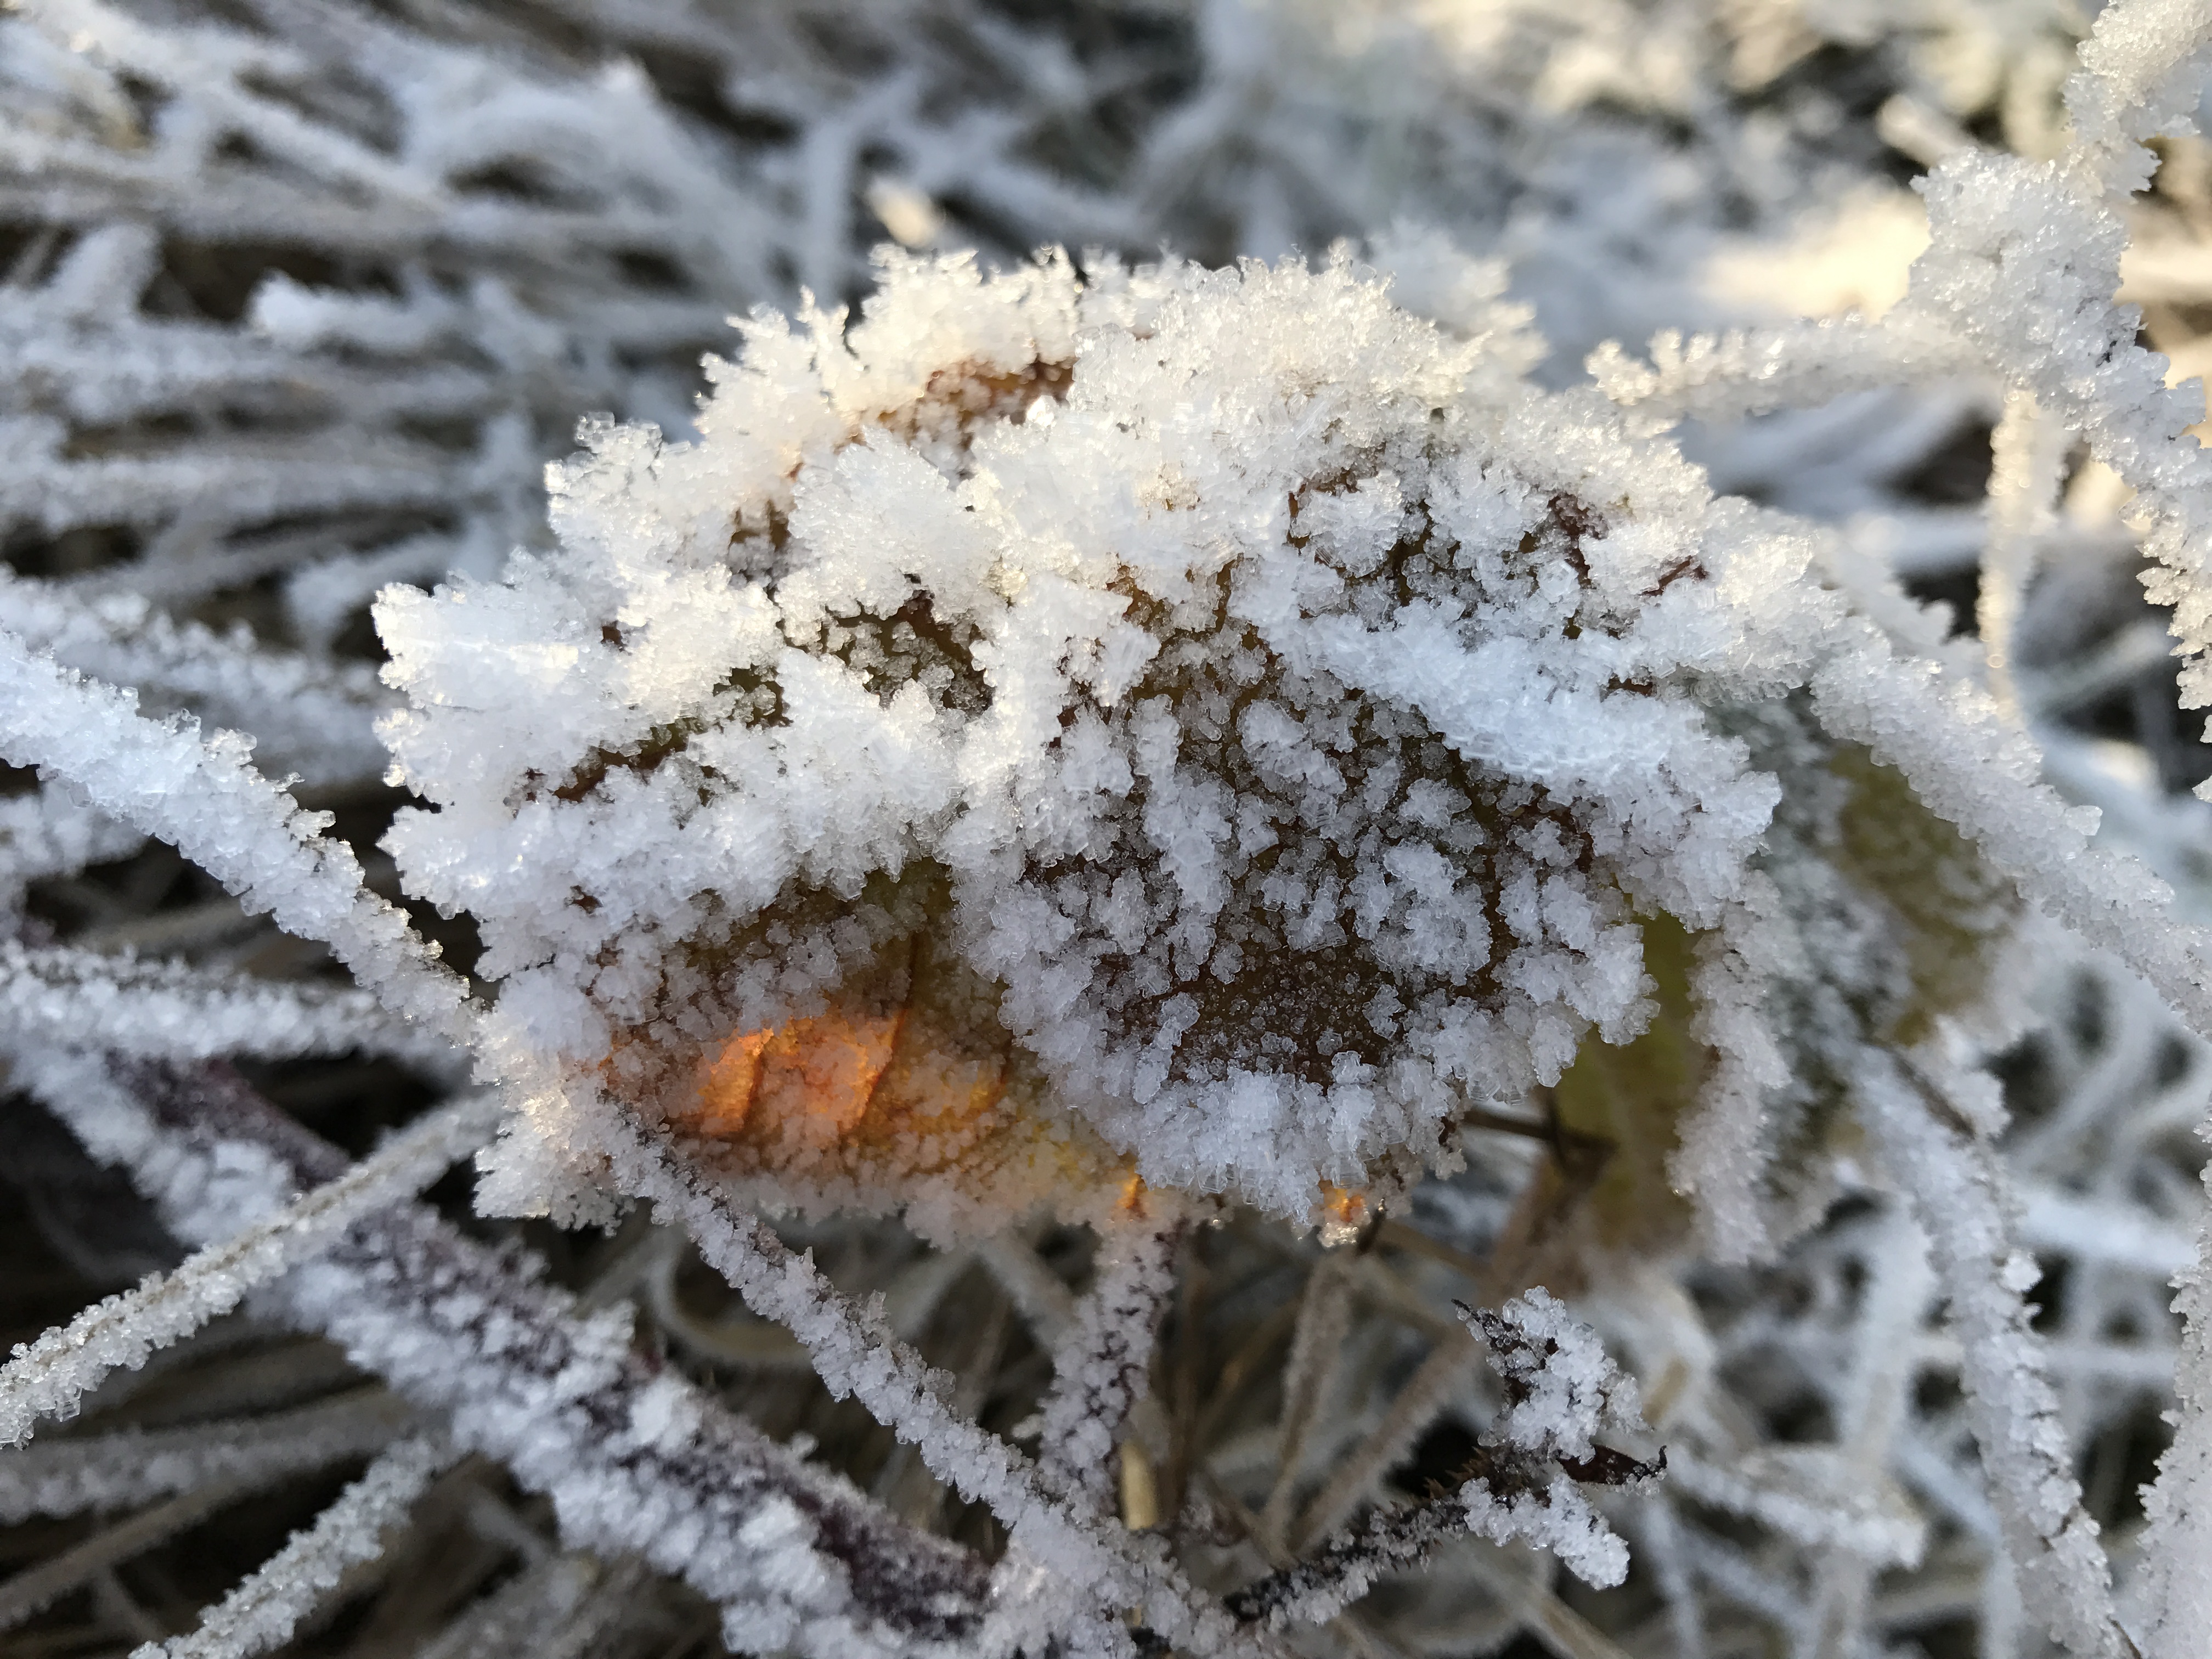
nature, branch, snow, cold, winter, flower, frost, ice, weather, season, twig, close up, icy, wintry, winter magic, hoarfrost, freezing, macro photography